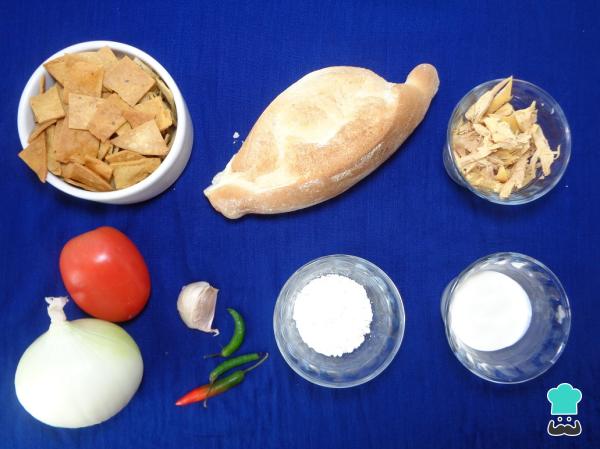
Antes de comenzar la preparación de esta deliciosa torta de chilaquiles muy mexicana necesitamos reunir los ingredientes que vamos a utilizar.